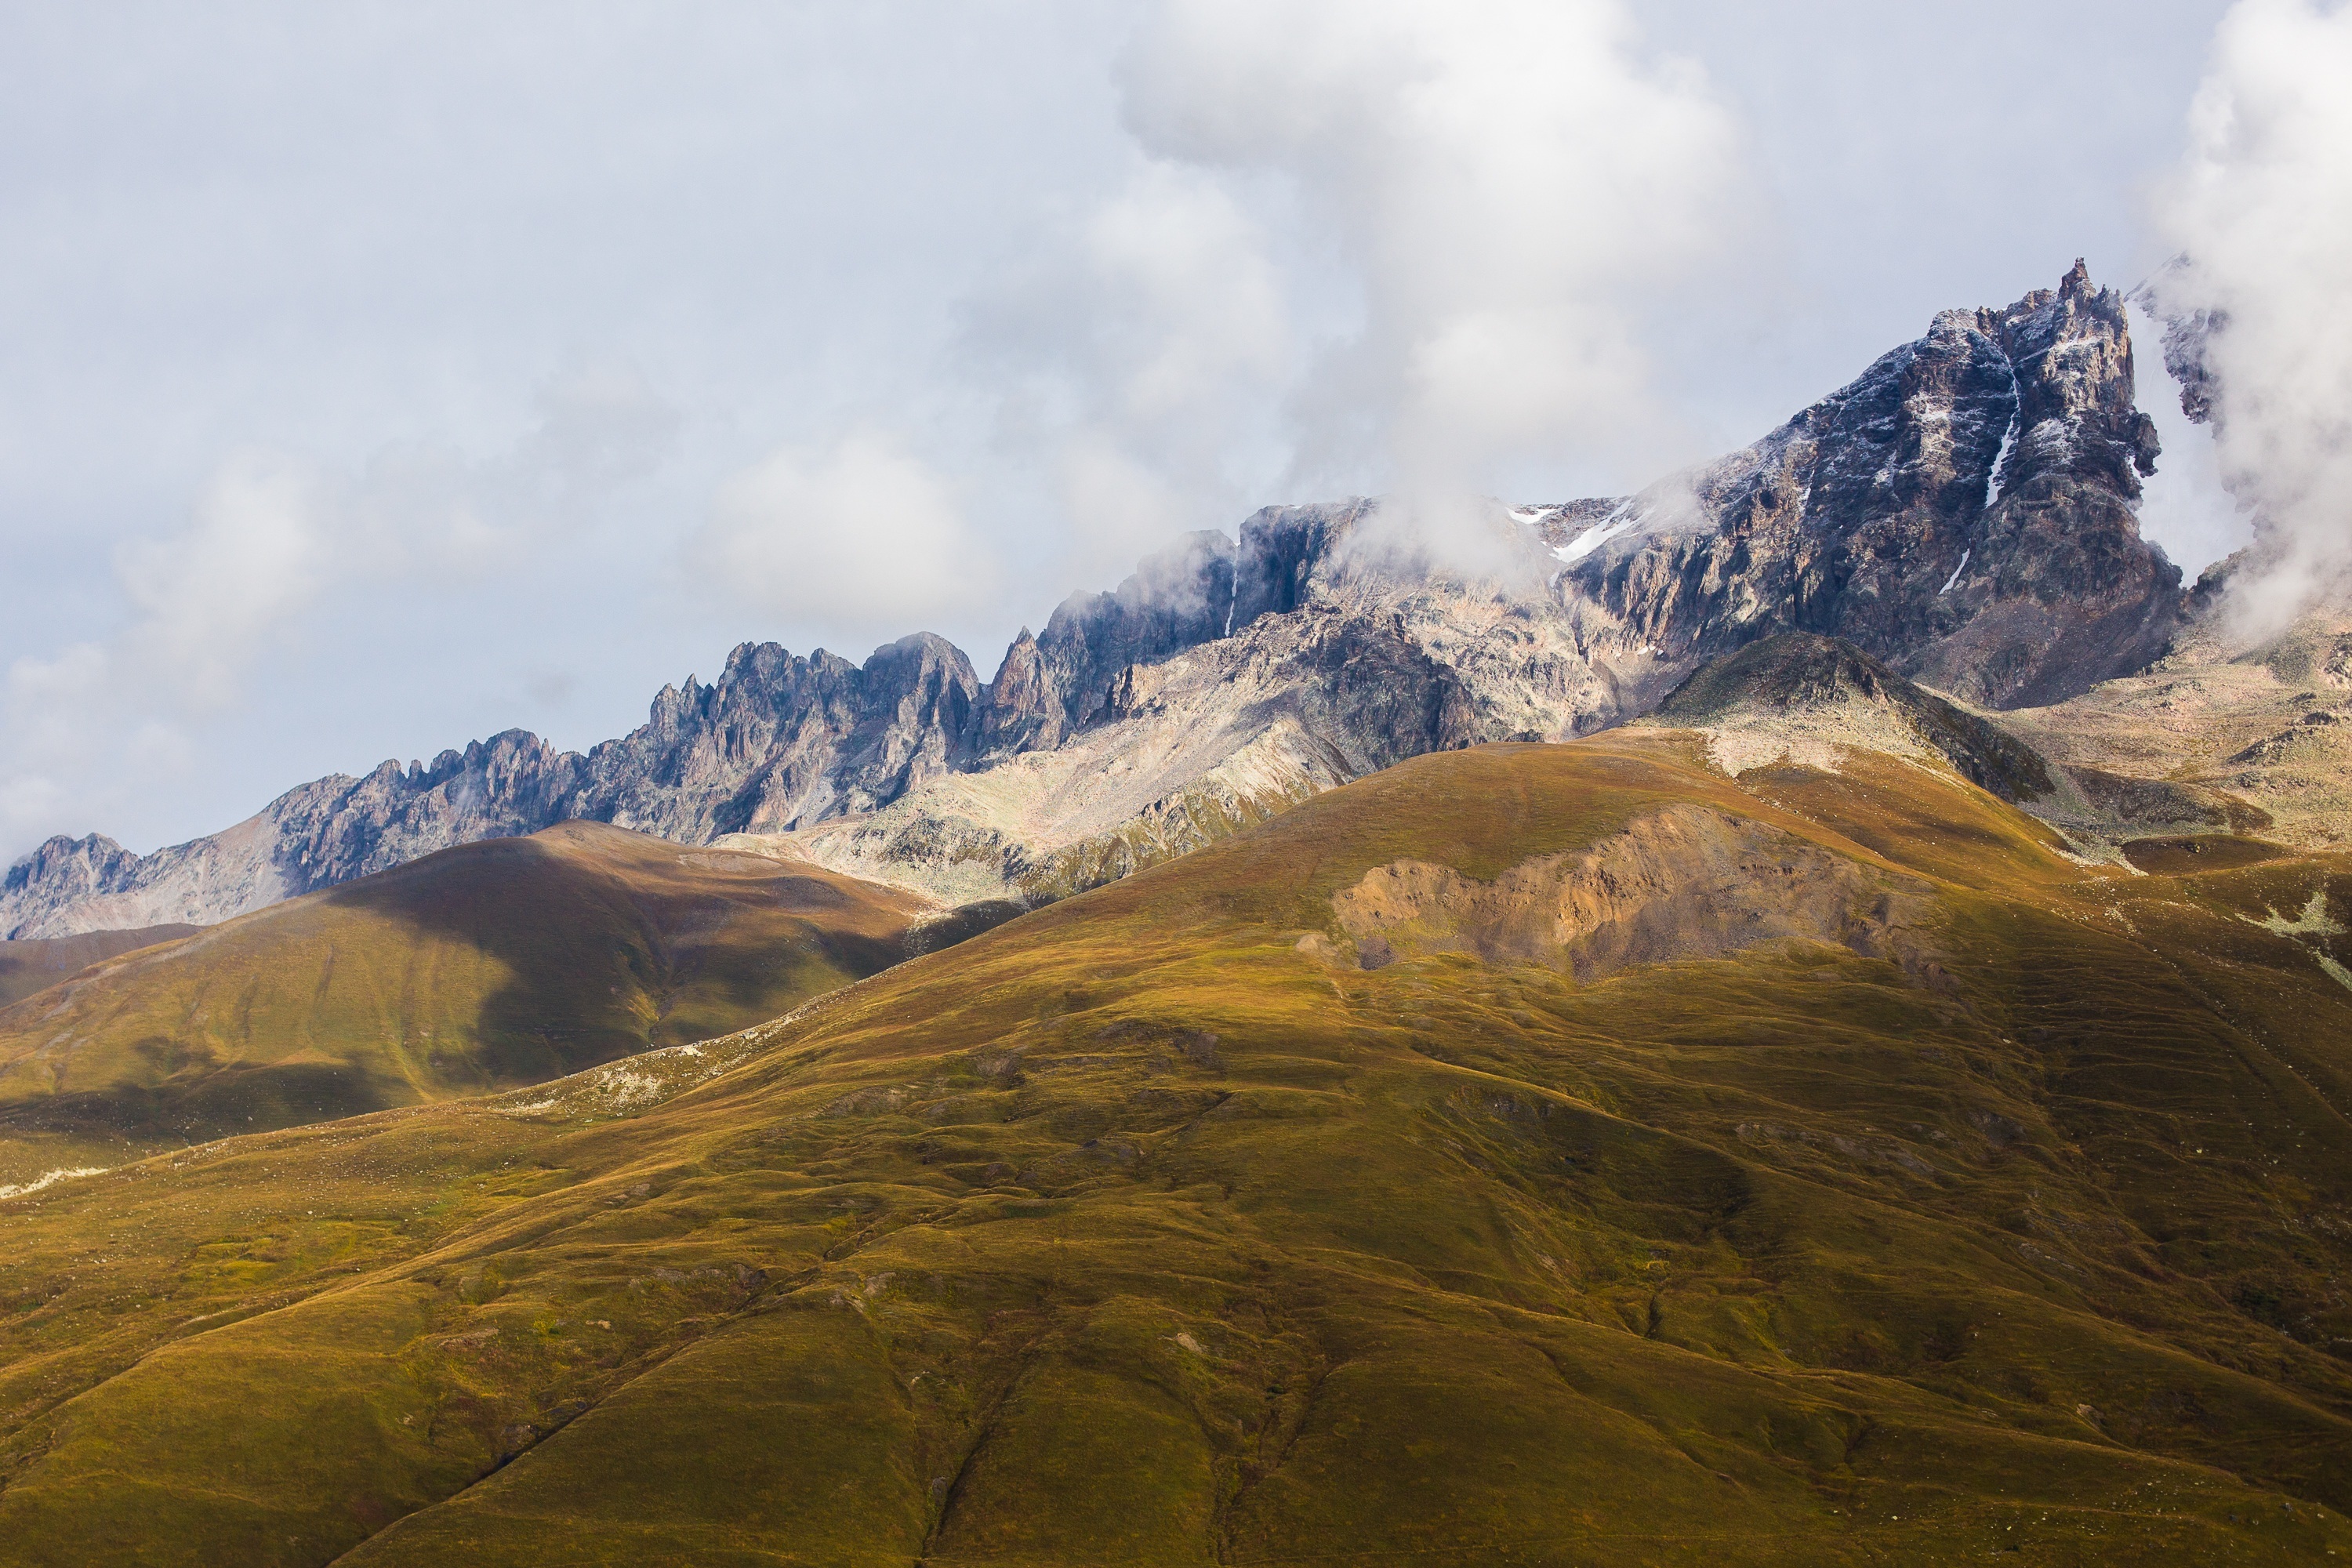
landscape, nature, rock, wilderness, mountain, cloud, sky, hill, peak, valley, mountain range, range, high, scenic, scenery, alpine, highland, ridge, summit, outdoors, mountains, alps, plateau, georgia, fell, landform, mountain pass, mestia, geographical feature, mountainous landforms